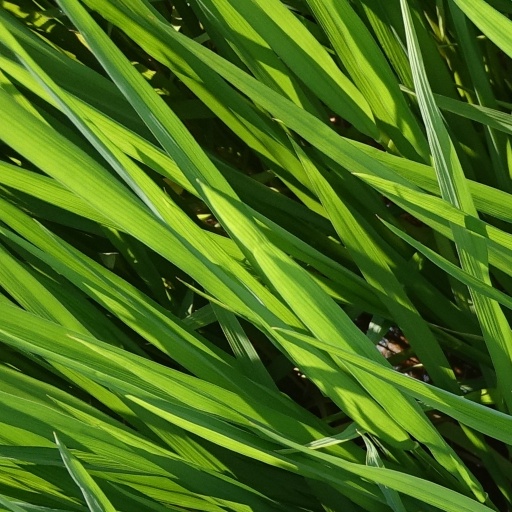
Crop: rice